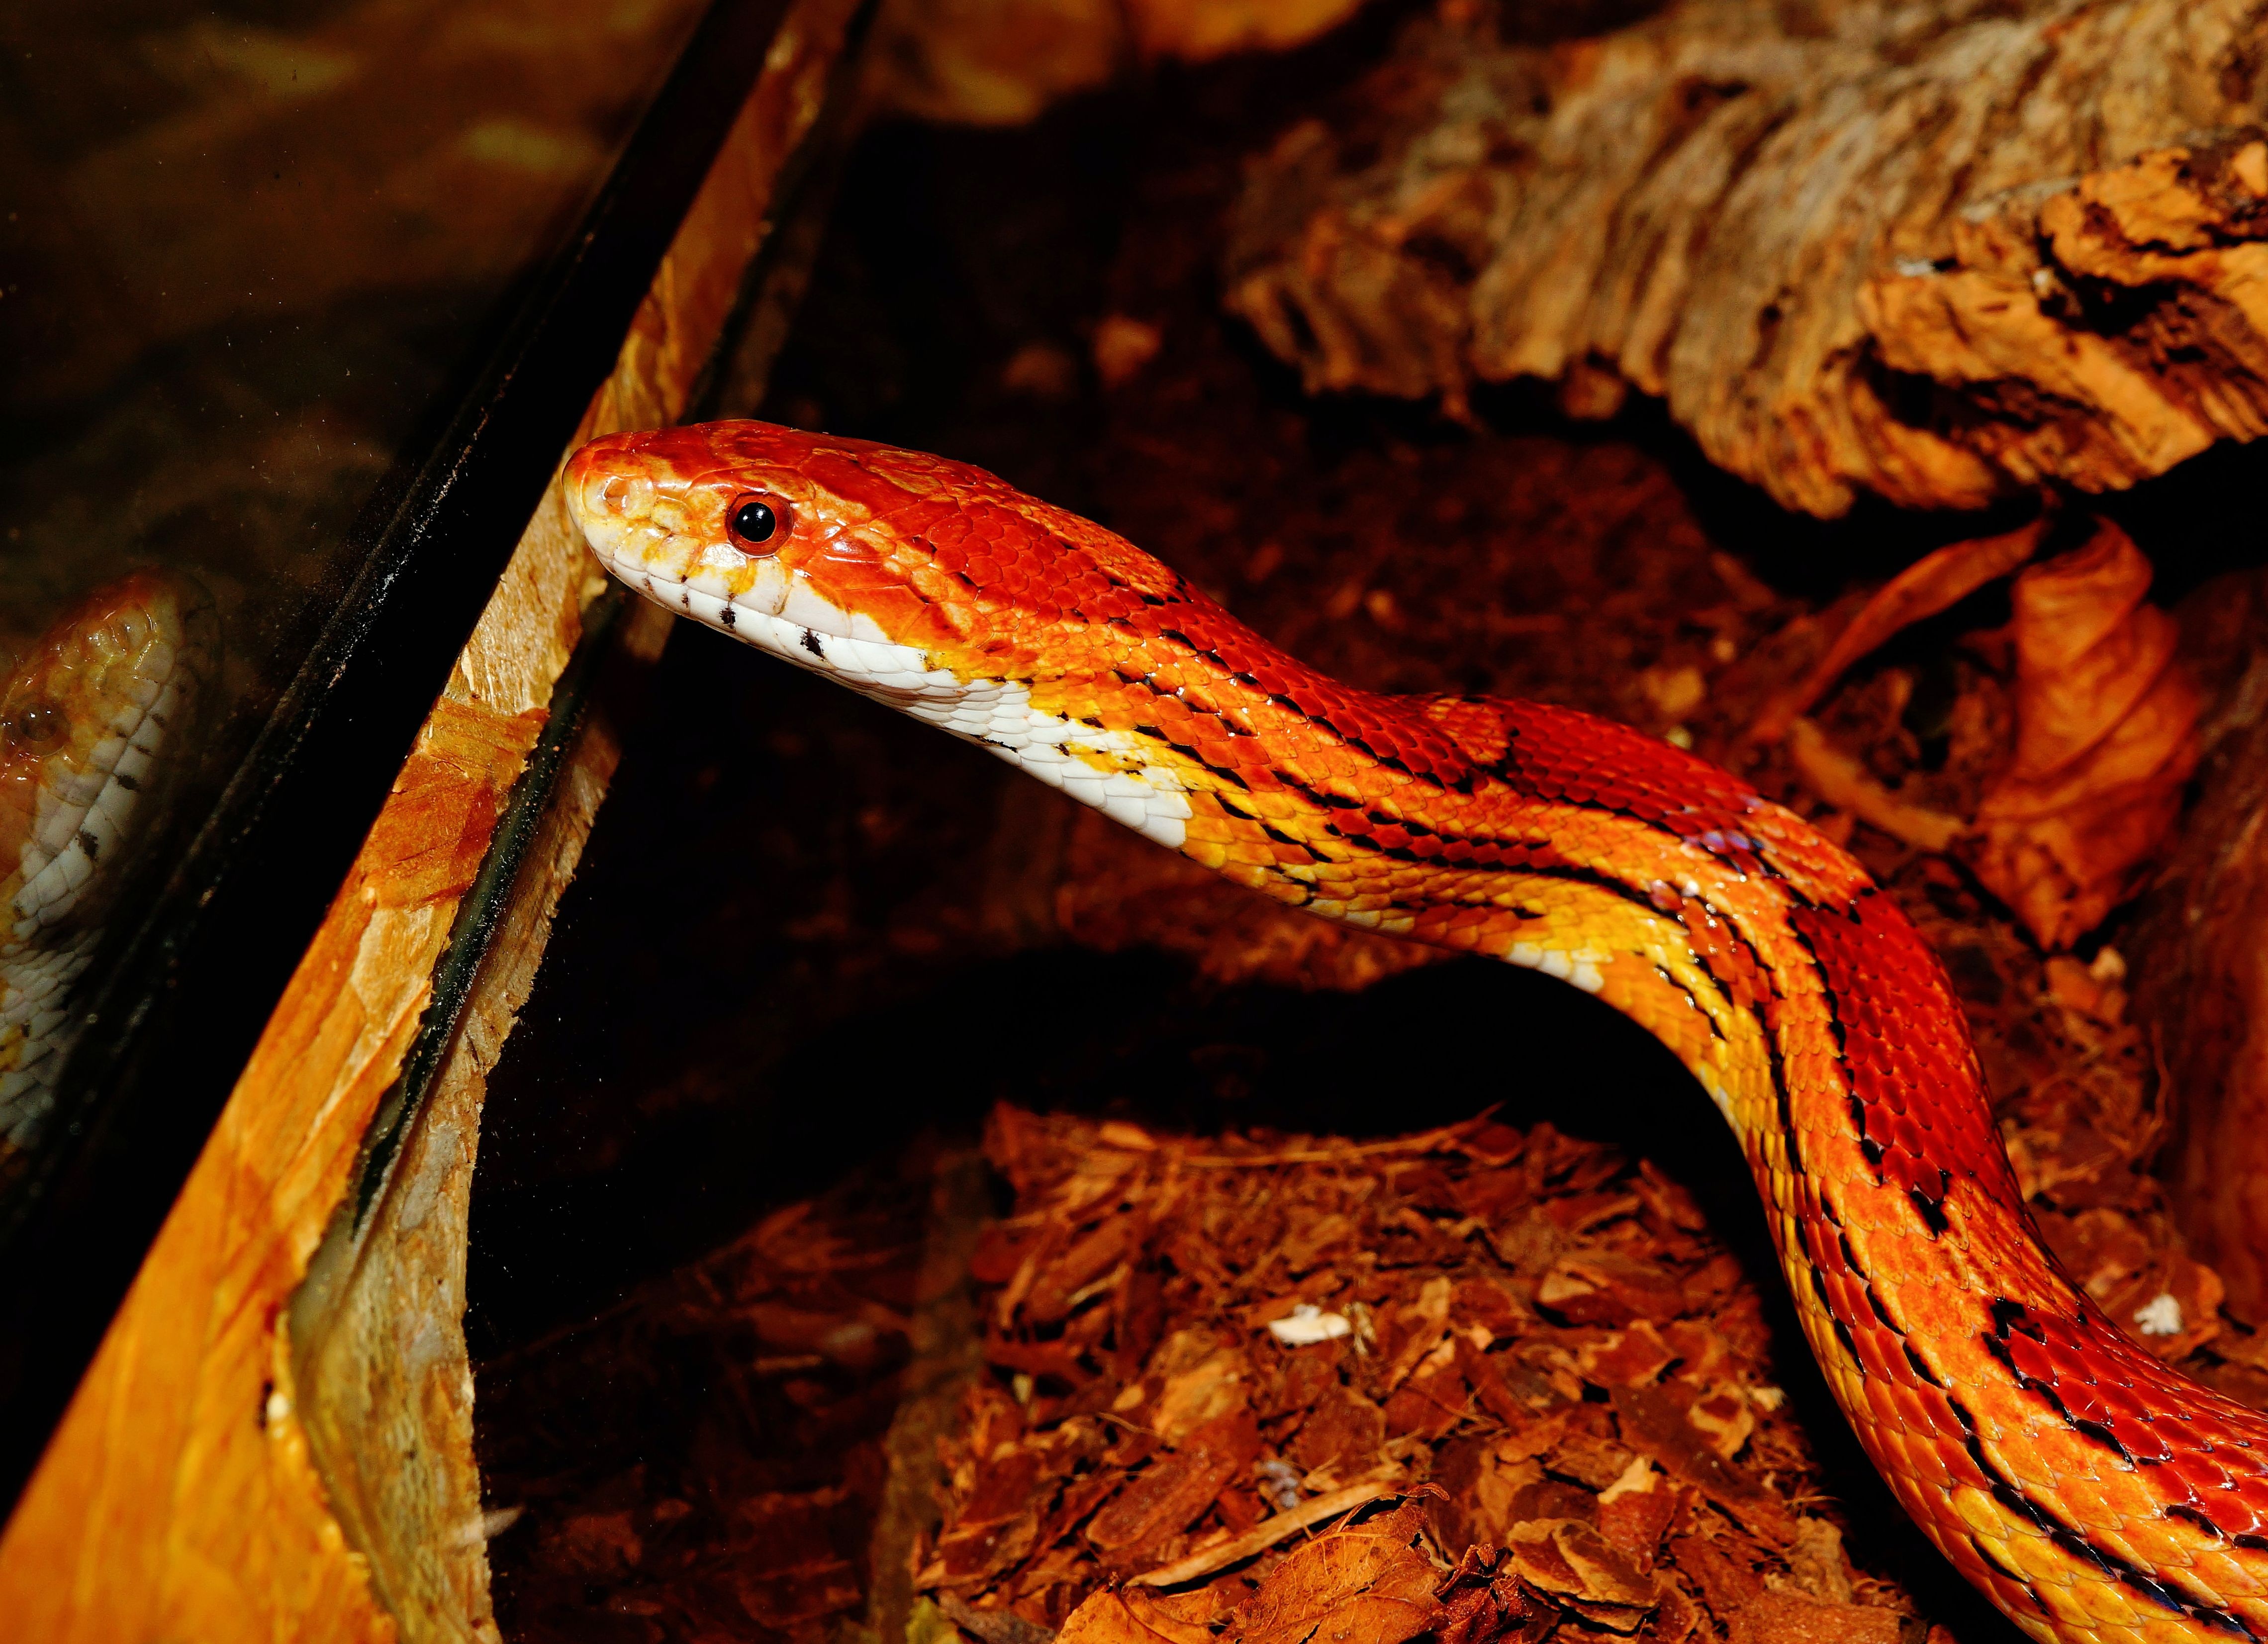
leaf, animal, autumn, reptile, scale, close, fauna, close up, head, lurking, snake, vertebrate, beautiful, elegant, terrarium, natter, interesting, species, serpent, constrictor, macro photography, non toxic, mouse hunter, corn snake, non hazardous, garter snake, pantherophis guttatusschlange, color strong, scaled reptile